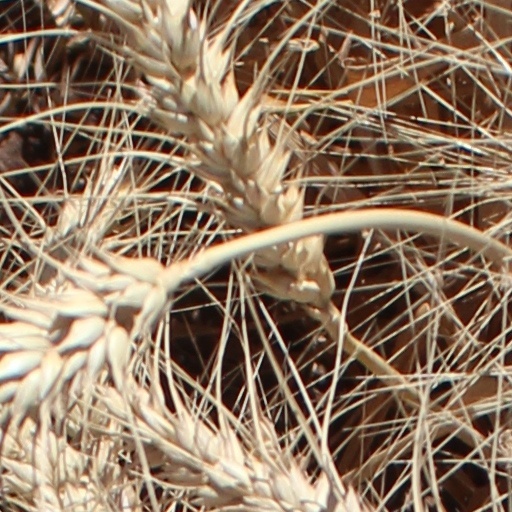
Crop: wheat